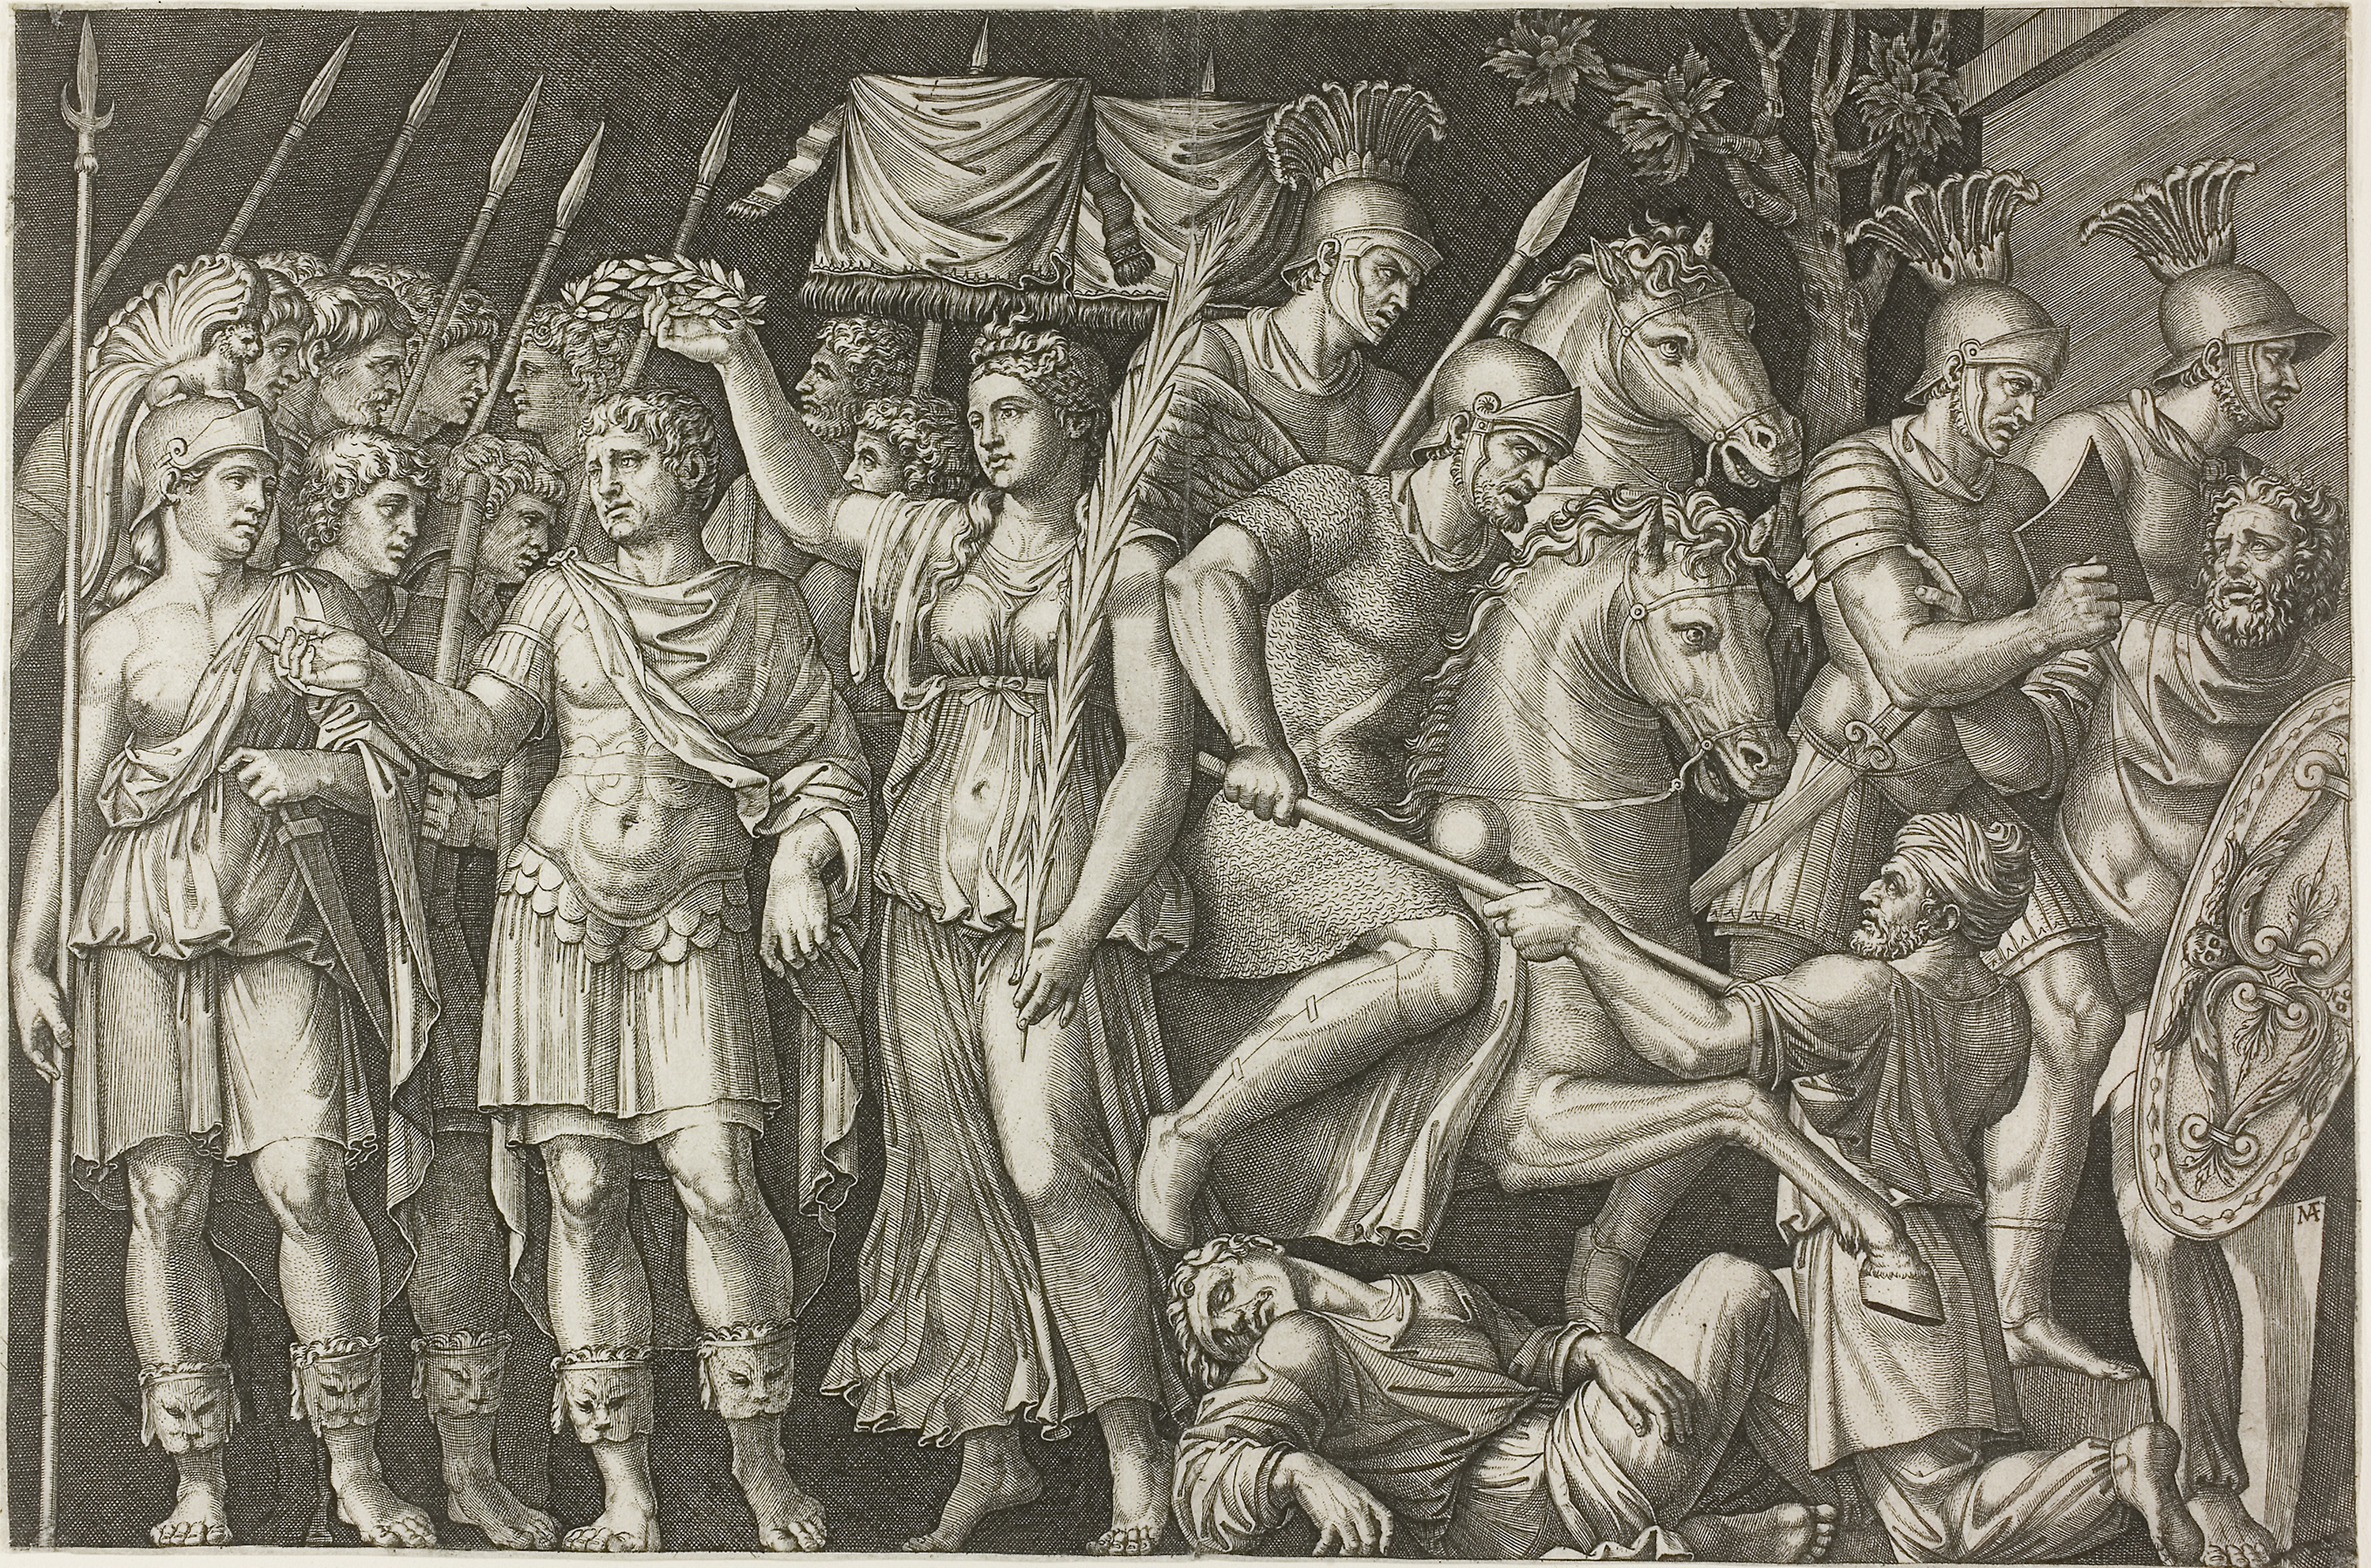
history, black and white, art, mythology, ancient history, troop, tapestry, middle ages, relief, monochrome, visual arts